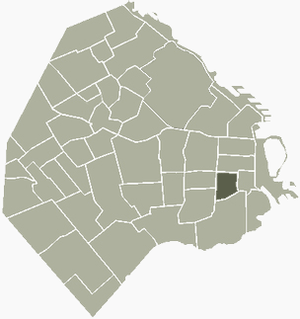
Constitución est un des quartiers ou barrios de la ville de Buenos Aires, capitale de l'Argentine. Le quartier est limité par l' Avenida Independencia, la rue Calle Piedras, l' Avenida Caseros et l' Avenida Entre Ríos.